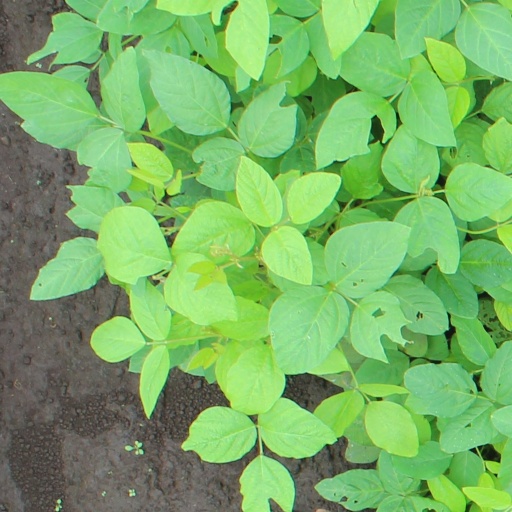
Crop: soybean